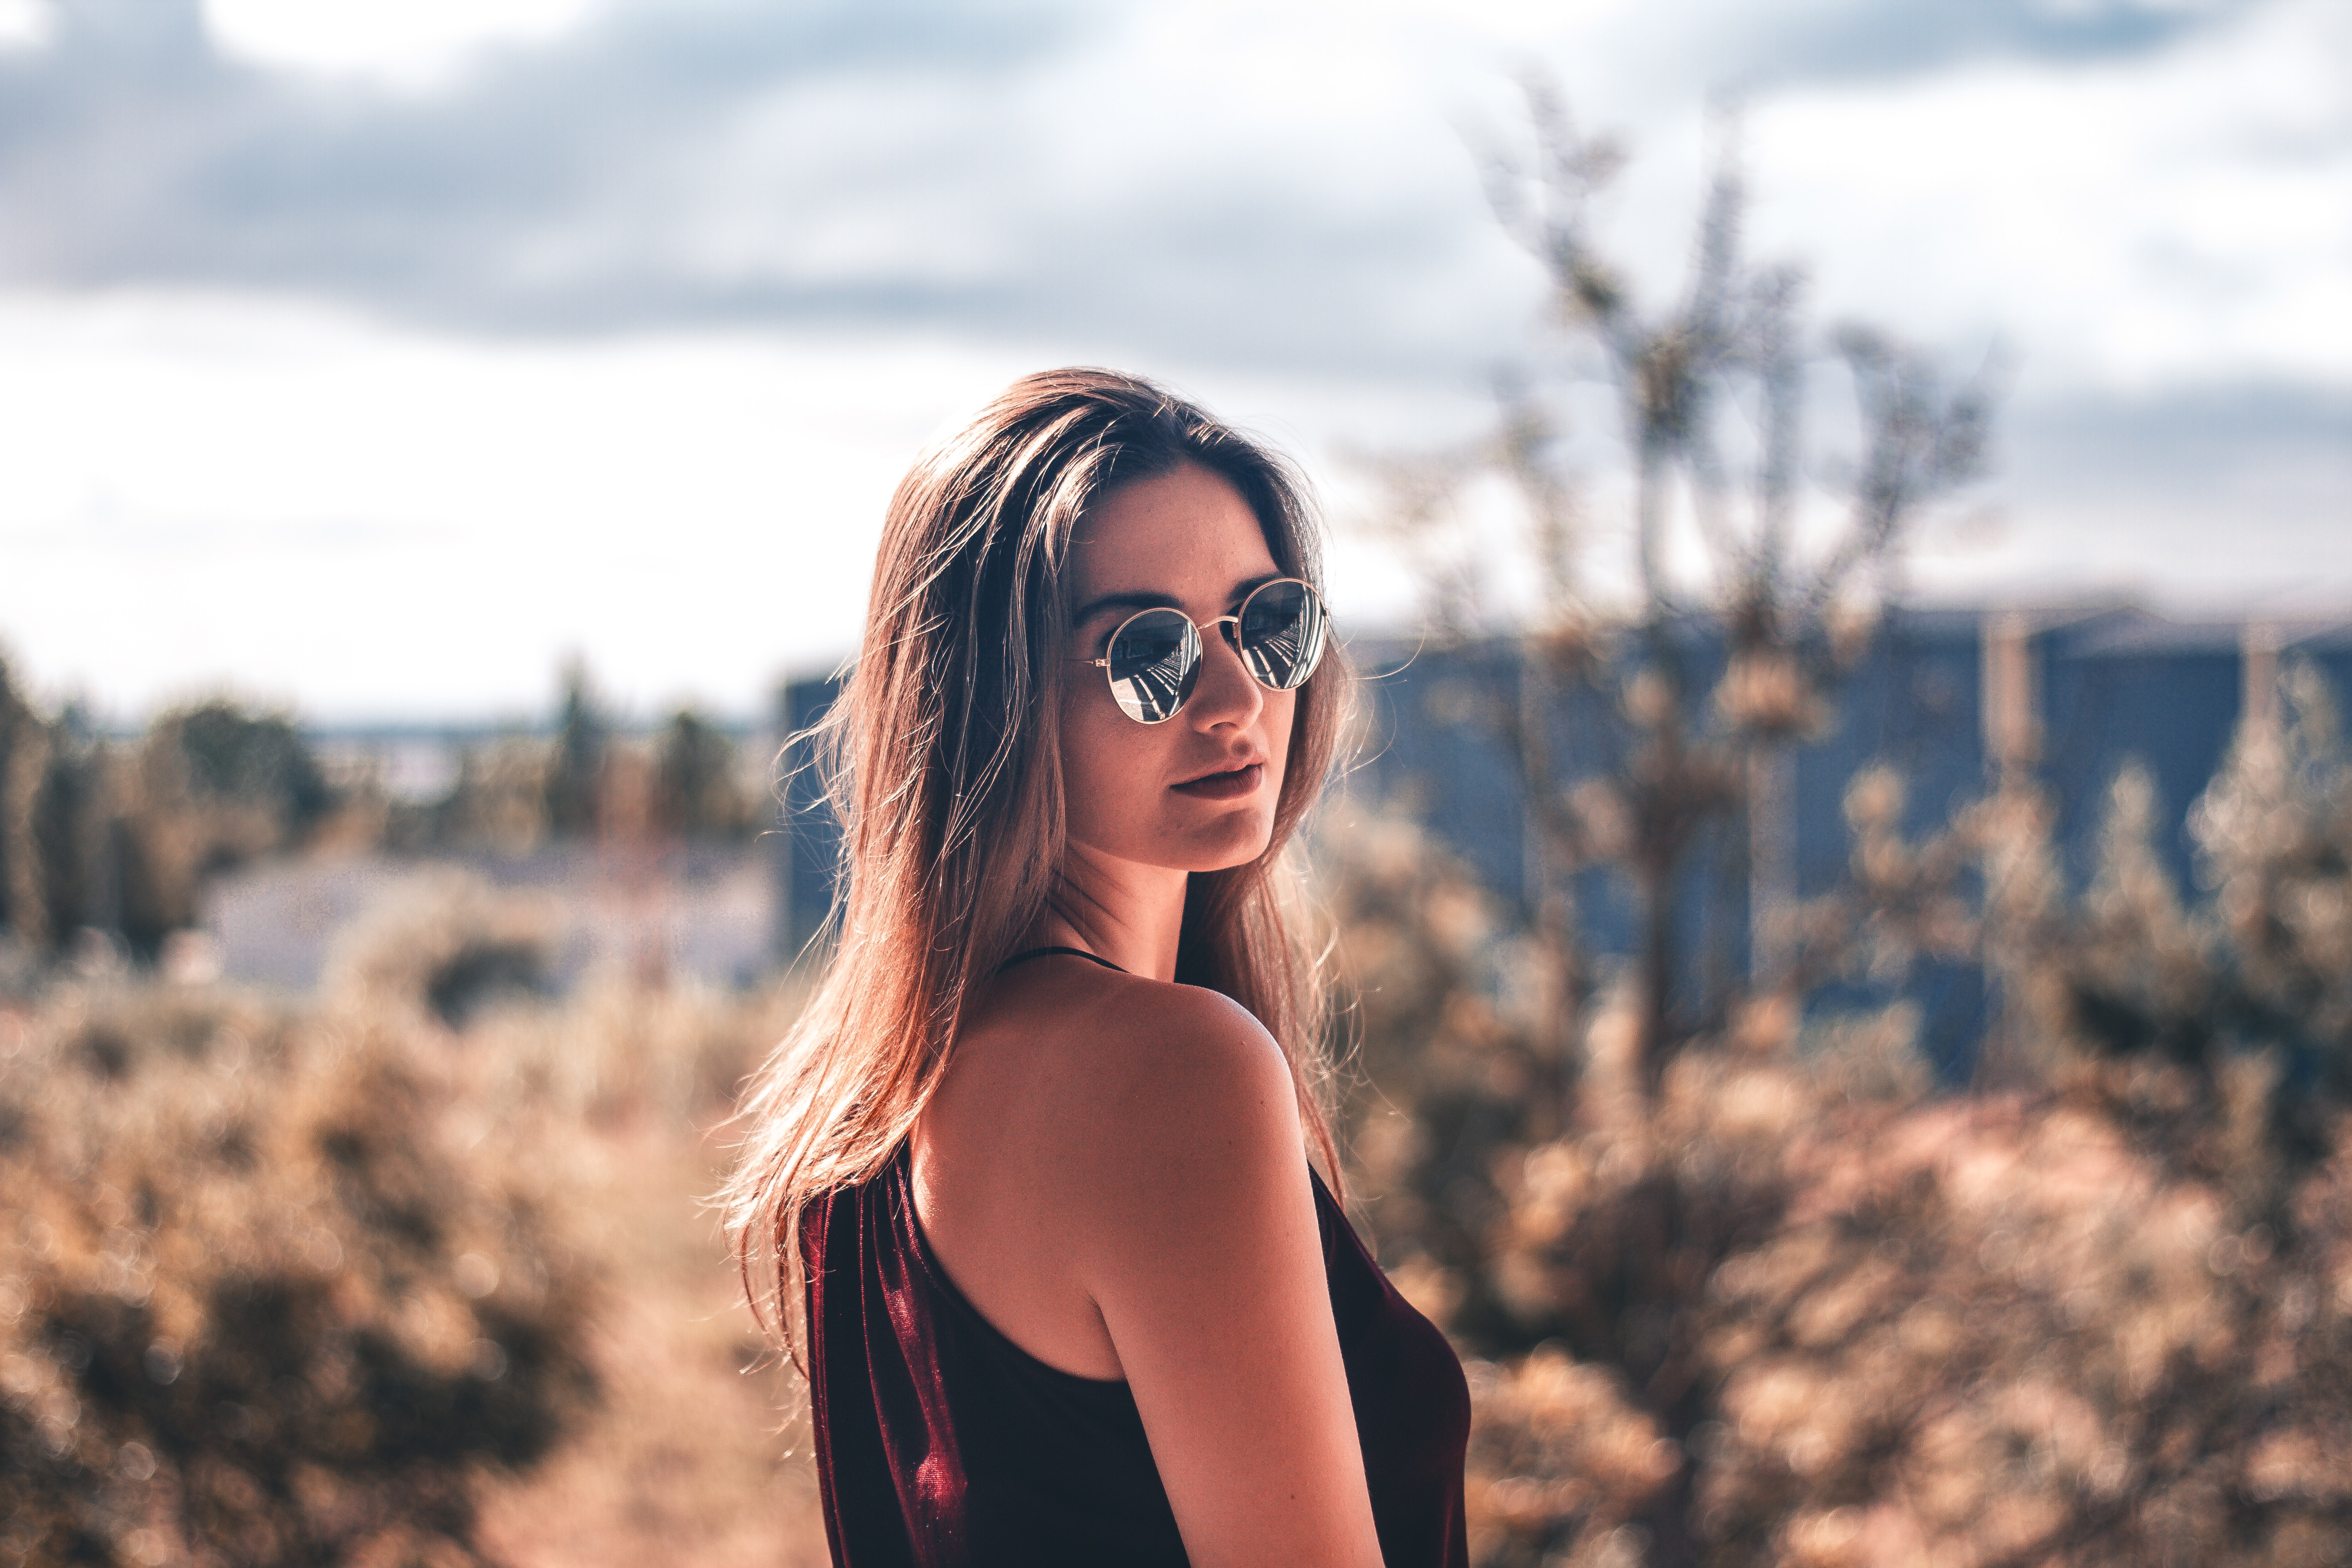
eyewear, sunglasses, photograph, vision care, human hair color, girl, beauty, glasses, photography, sky, blond, sunlight, summer, long hair, tree, fun, vacation, model, photo shoot